Boracay Convention Center

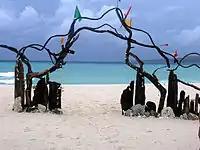
Puka Beach, Boracay where the rare Puka shells are found

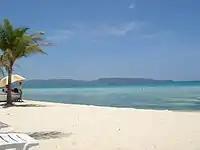
Boracay's White Beach

The Boracay Convention Center consists of exhibit halls. The front hall is strategically designed to accommodate multi-level booths and heavy machinery. The main hall can be converted to a basketball court which complies with Philippine Basketball Association standards and a volleyball court and/or for badminton games as well. It has eight breakouts function rooms that are adaptable to any setup that an event may require. The meeting rooms are intended for board meetings, seminars, and even break-out rooms for plenaries in the function rooms.